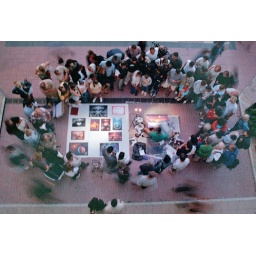
People hover around painters in a small town square of Tossa de Mar, viewed from bedroom window of Hotel Diana